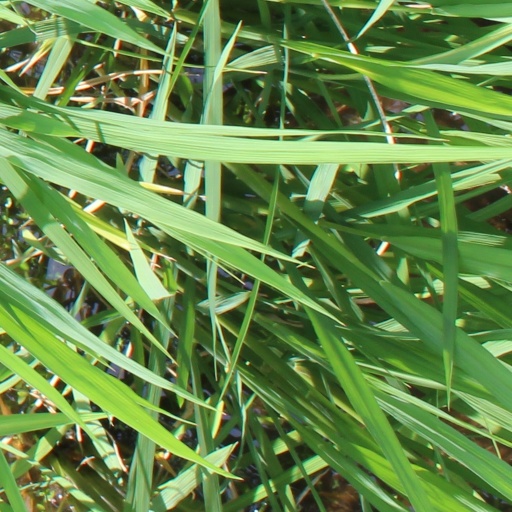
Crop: rice